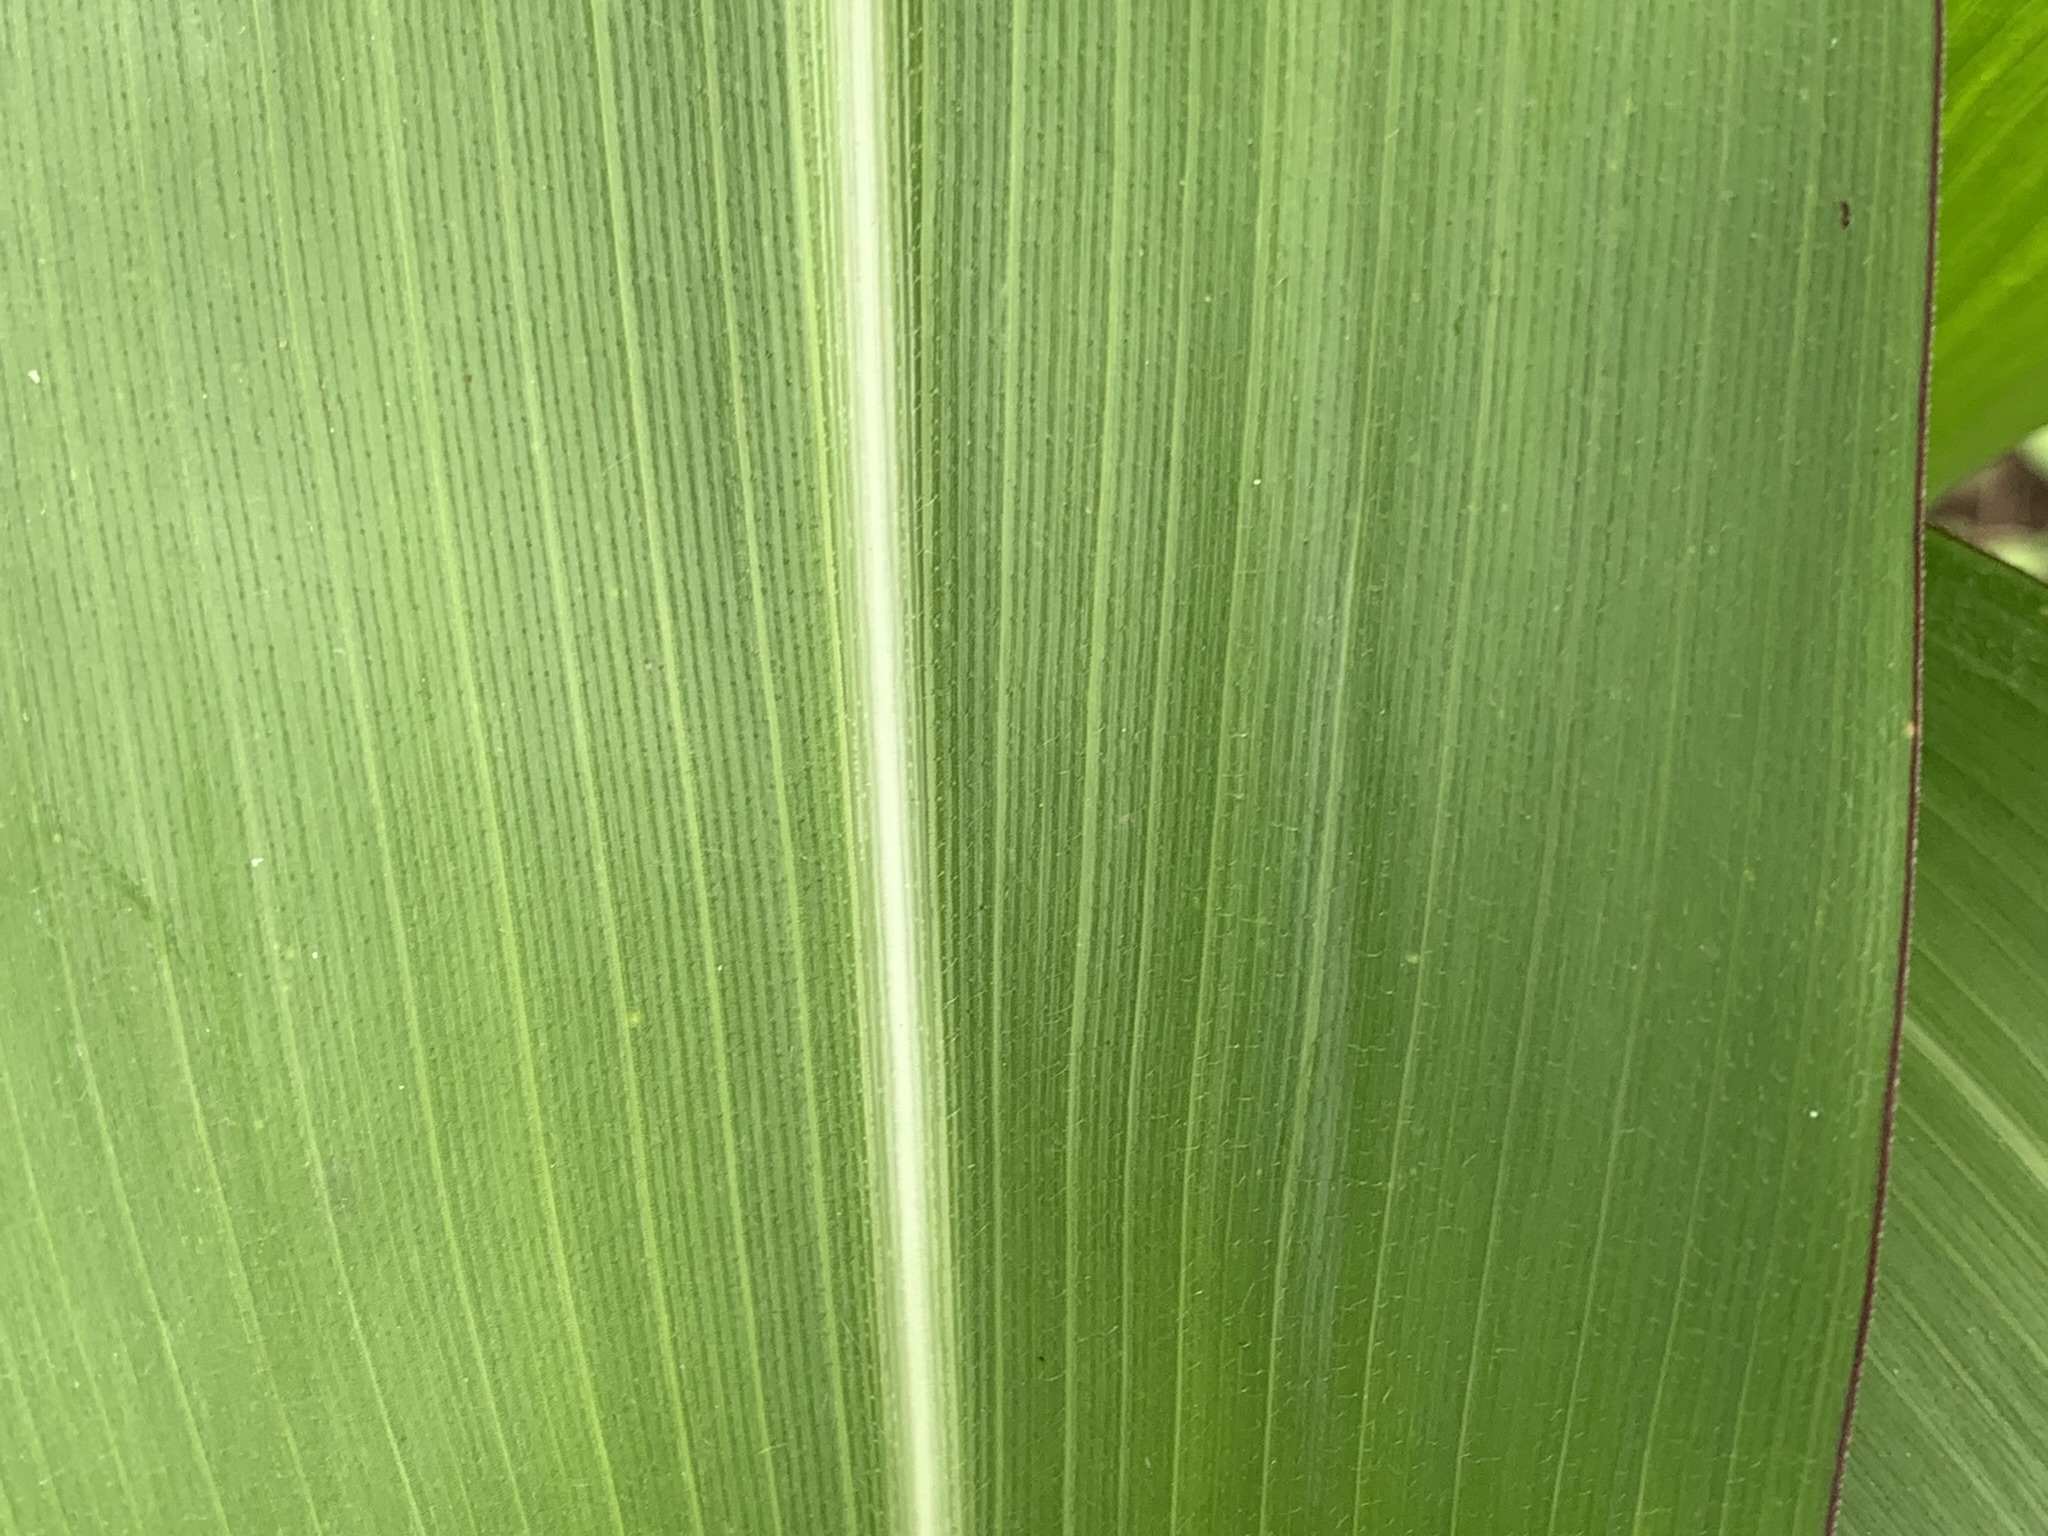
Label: Healthy